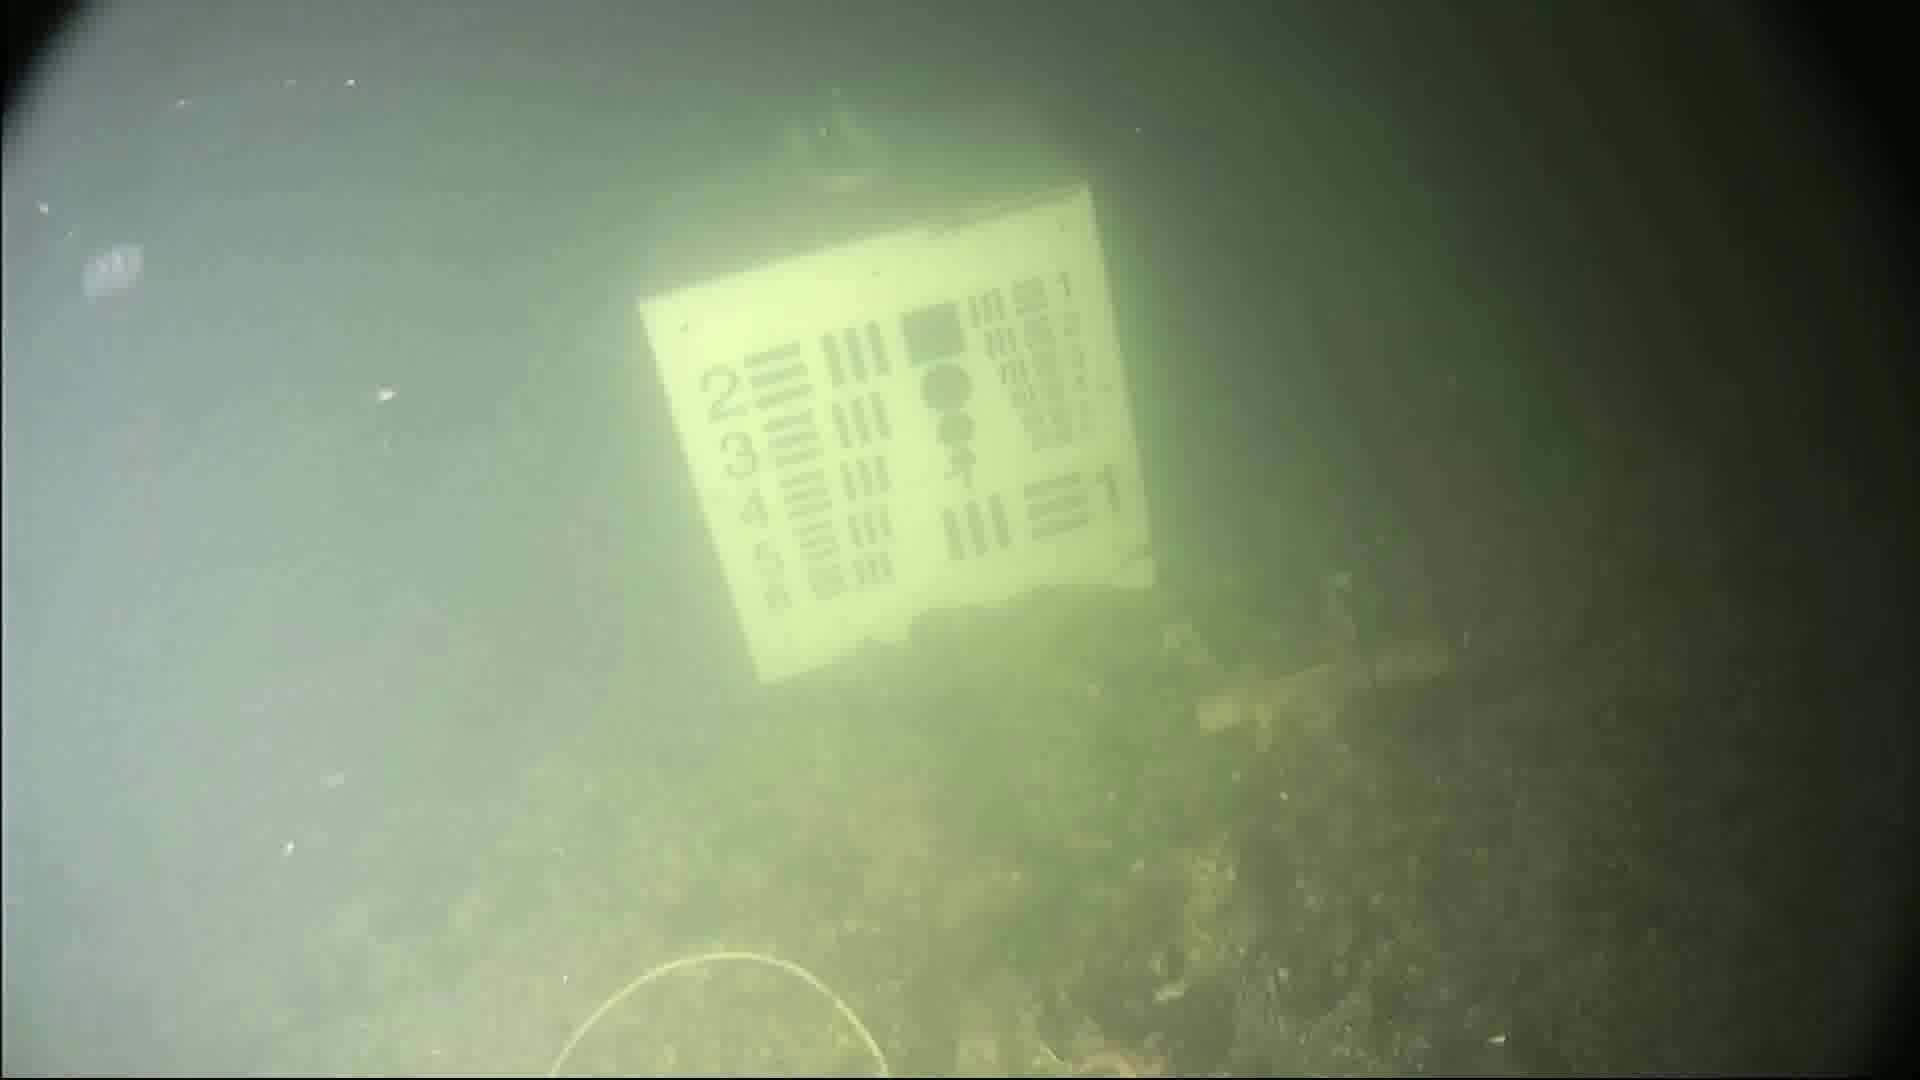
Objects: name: jellyfish